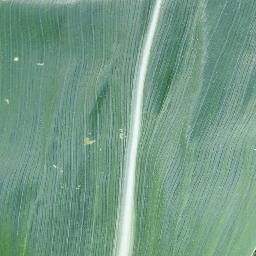
Label: Corn___healthy